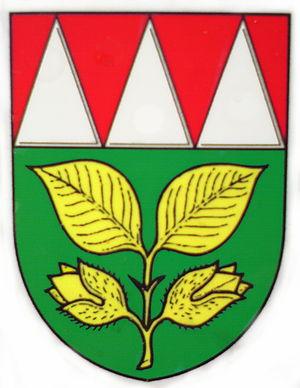
Bukovany est une commune du district et de la région d'Olomouc, en République tchèque. Sa population s'élevait à 678 habitants en 2018.